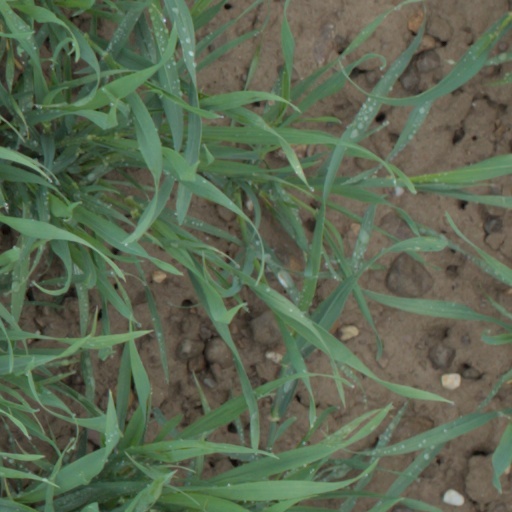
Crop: wheat